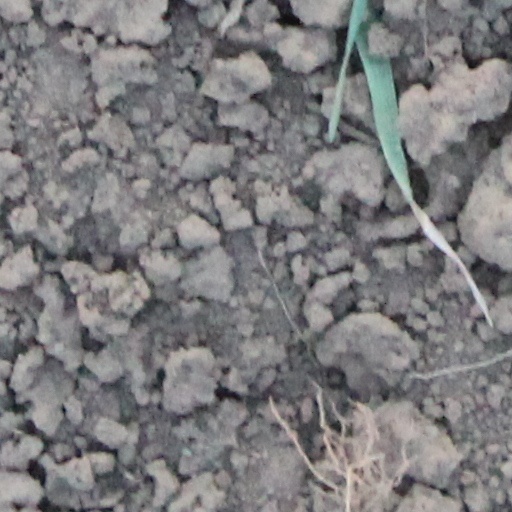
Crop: wheat